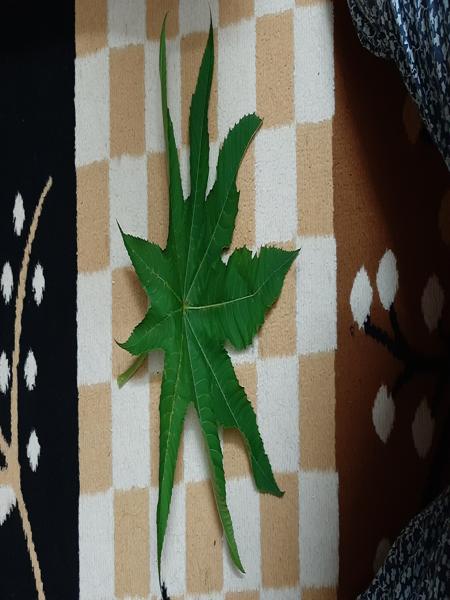
Plant: Castor